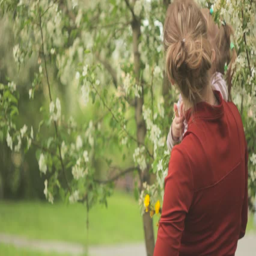
child with mom in the garden